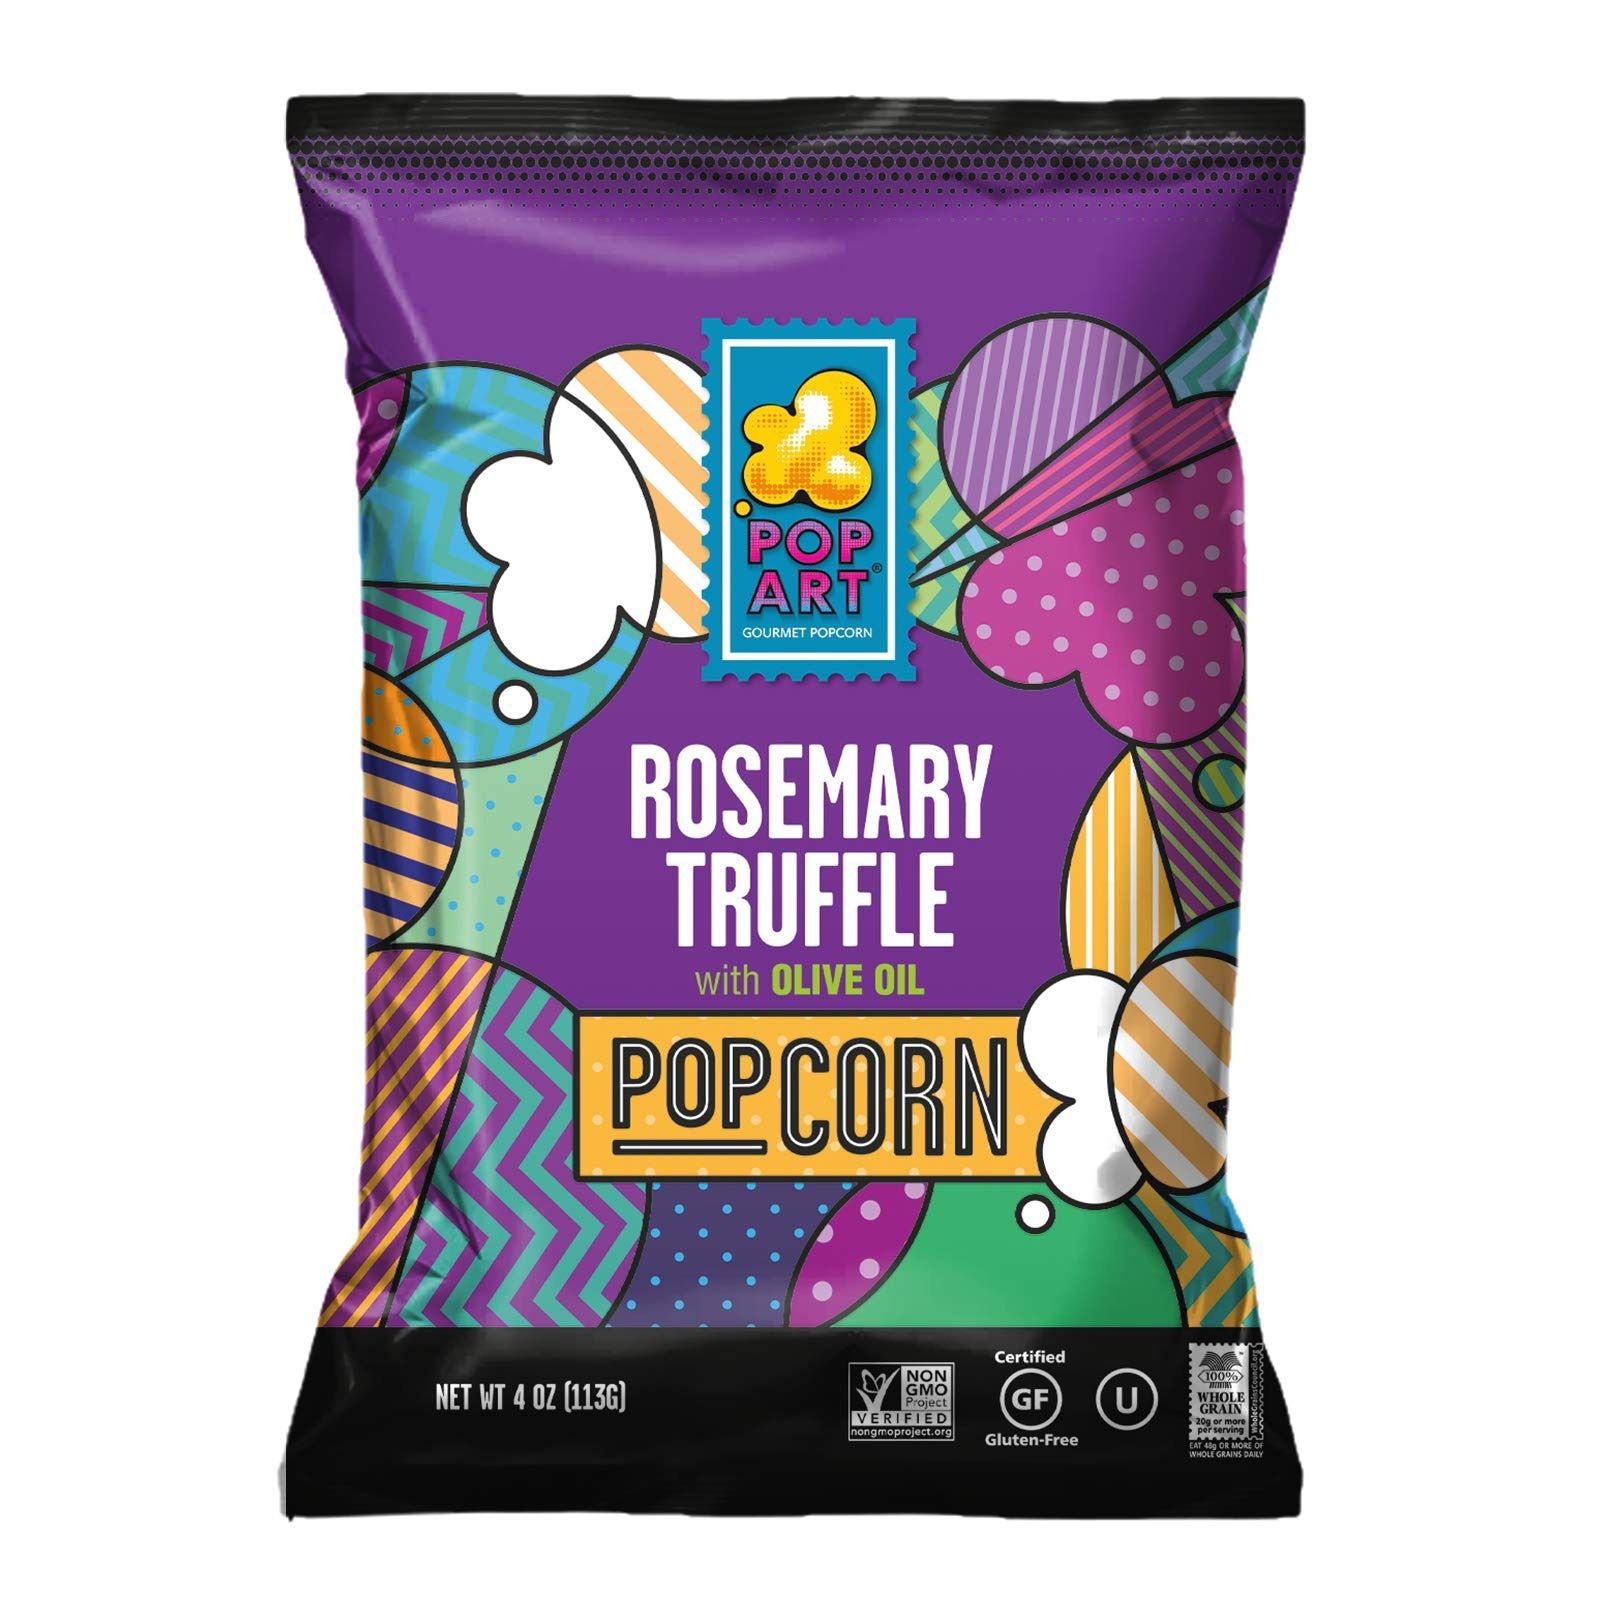
Item Name: Pop Art Snacks Gourmet Popcorn - Rosemary Truffle with Olive Oil - Gluten Free Vegan Popcorn - Flavored Snacks for Adults, Kids, Movie Night (Single Bag / 4.5 oz)
Bullet Point 1: Tasty popped snack with the savory and rich flavors of rosemary and truffle and an olive oil finish.
Bullet Point 2: Vegan gourmet popcorn with 47 calories per cup. Non-GMO, no MSG, kosher, gluten free and air popped.
Bullet Point 3: As a health-conscious snack lover, you should never sacrifice flavor when buying crunchy or popped snacks. Our better for you Pop Art Snacks appeal to the slightly eccentric foodie, without skimping on unique flavors and tastes.
Bullet Point 4: Enjoy a flavored, healthy popcorn made with organic ingredients - delicious, guilt free, salty snacks with bold flavors to satisfy your cravings. A popcorn snack perfect for movie night or in a popcorn gift basket.
Bullet Point 5: Ingredients: Non-GMO Popcorn, Olive Oil, Sea Salt, Rosemary, Black Summer Truffle, Rice Flour, Natural Flavor, Tapioca Maltodextrin, Parsley.
Value: 4.0
Unit: Ounce

Price: 12.54